Joyce Kozloff

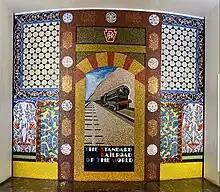
Topkapi Pullman

Kozloff became interested in public art while studying under Robert Lepper at Carnegie Mellon. He taught the Oakland Project, in which students went out into the Oakland neighborhood and made art documenting the infrastructure, buildings and people. She said, "That was my initiation into public art – into the world outside". One of her first works of public art, a mural in the Harvard Square subway station in Cambridge, was the result of a competition. Most of her other public projects were directly commissioned. Her initial large scale pieces were composed of interlocking patterns of glass mosaic and/or ceramic tiles, an extension of her earlier gallery art.